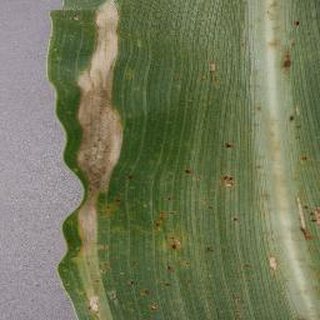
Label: corn_northern_leaf_blight